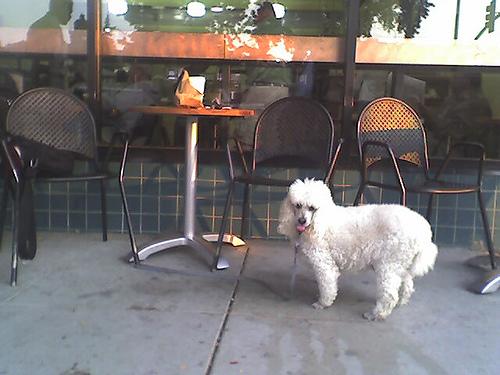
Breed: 200-n000010-miniature_poodle